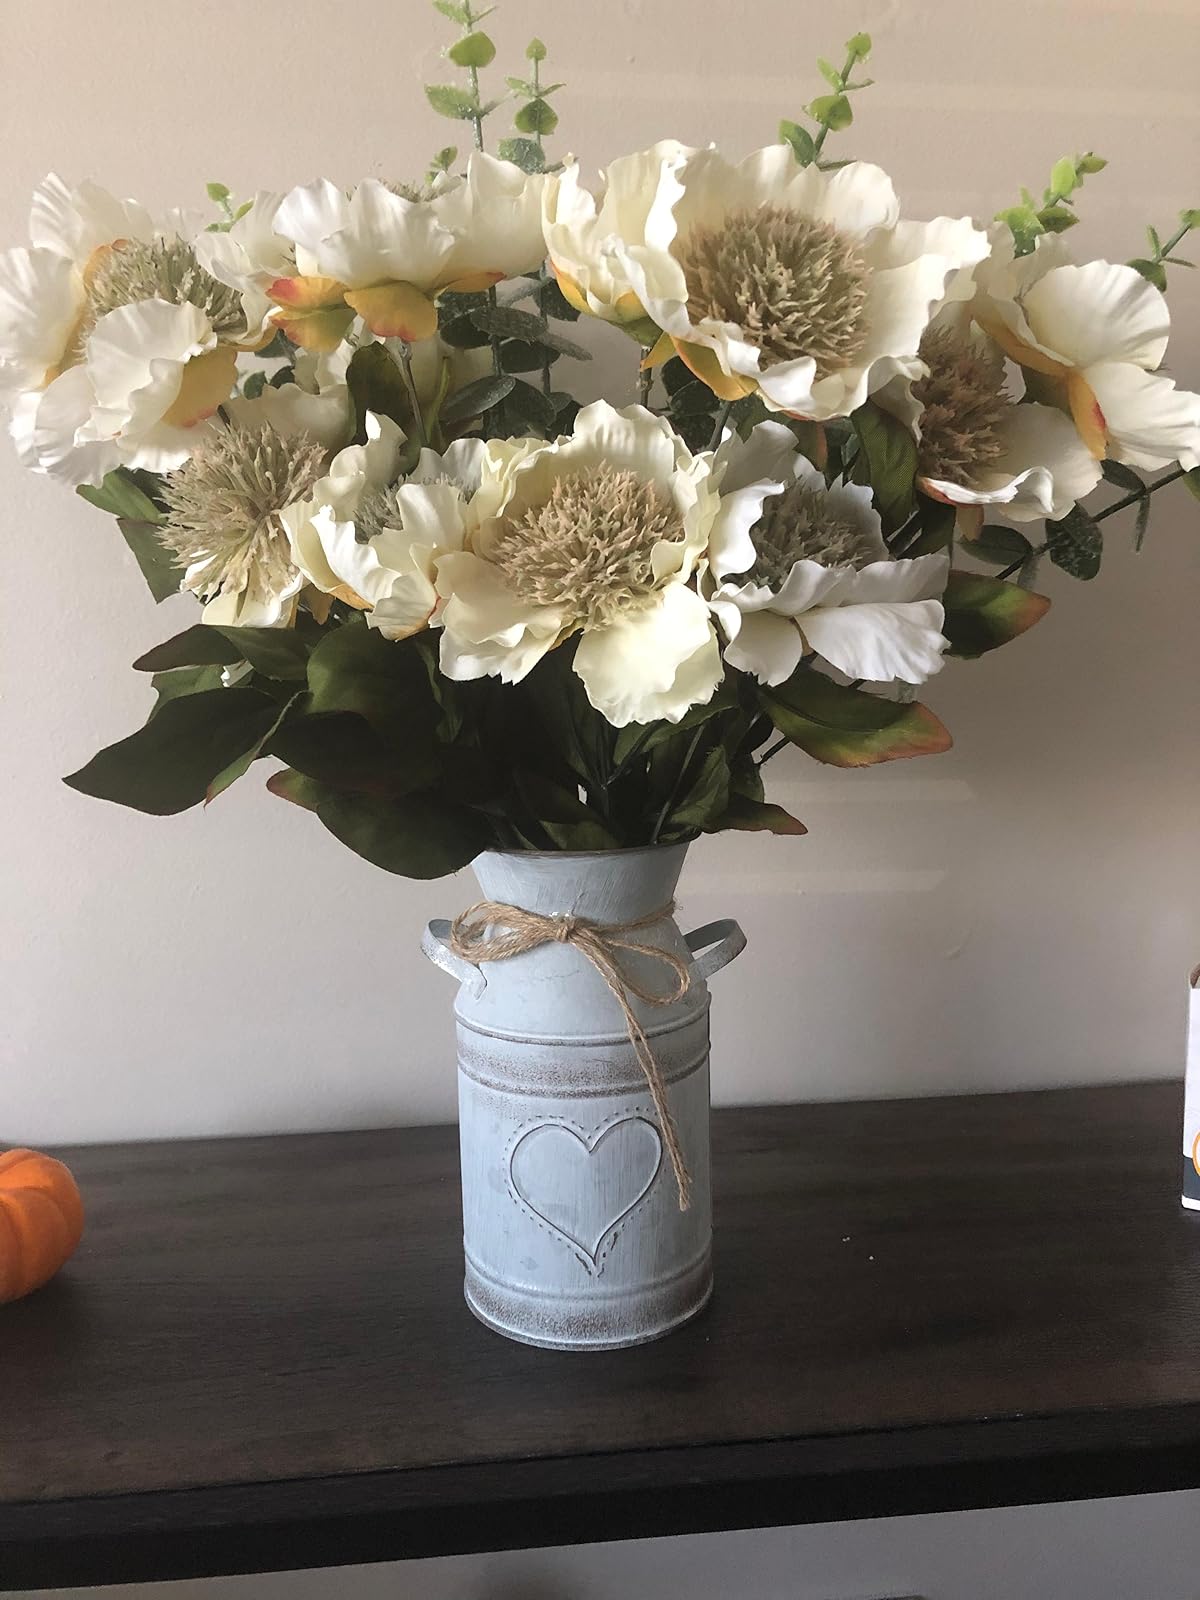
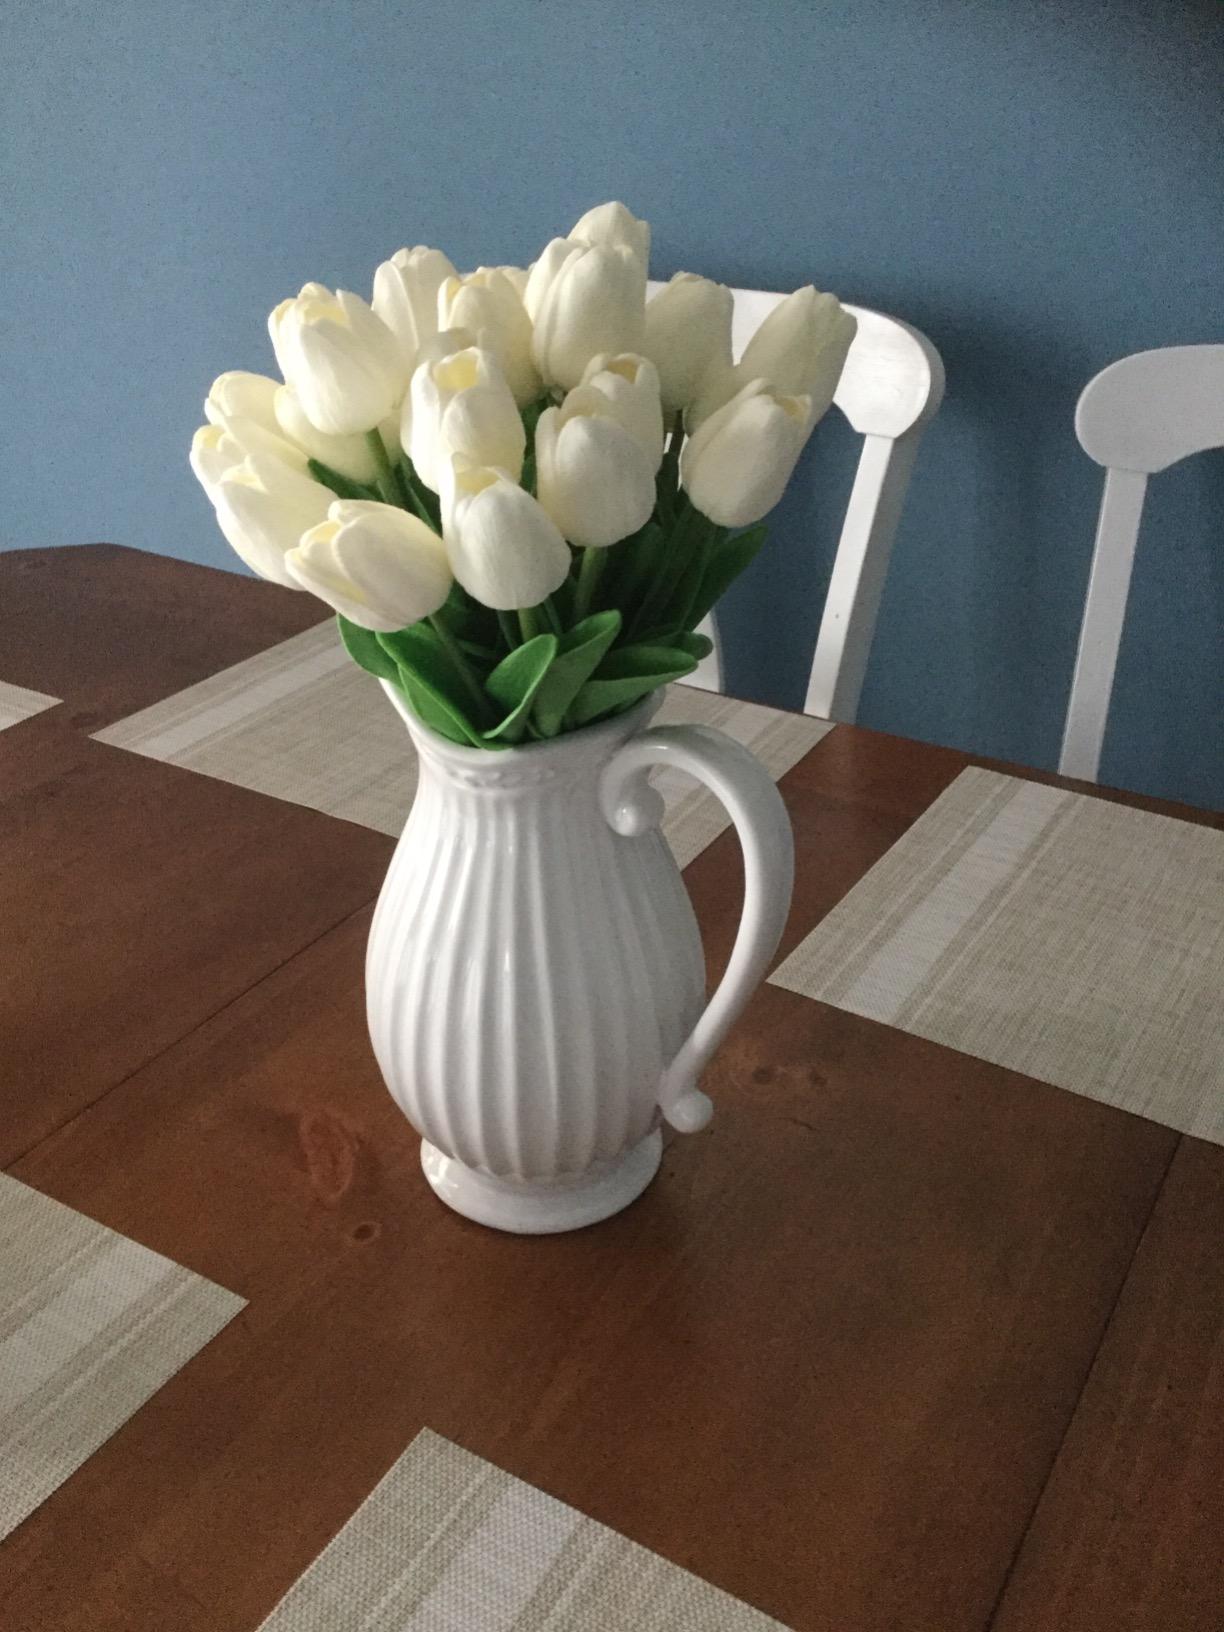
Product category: vase
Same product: no